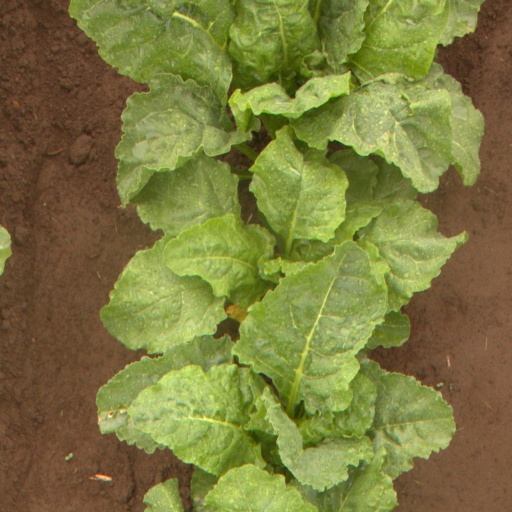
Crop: sugar beet